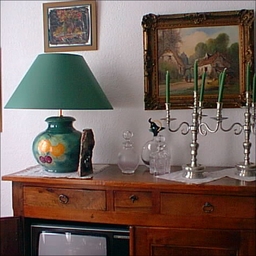
Room type: livingroom